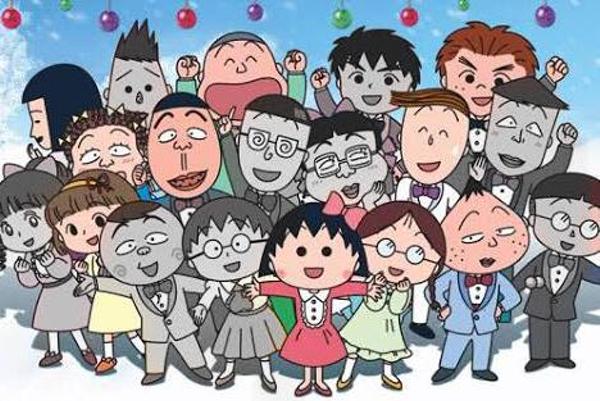
回答: バトルロワイヤル10日目